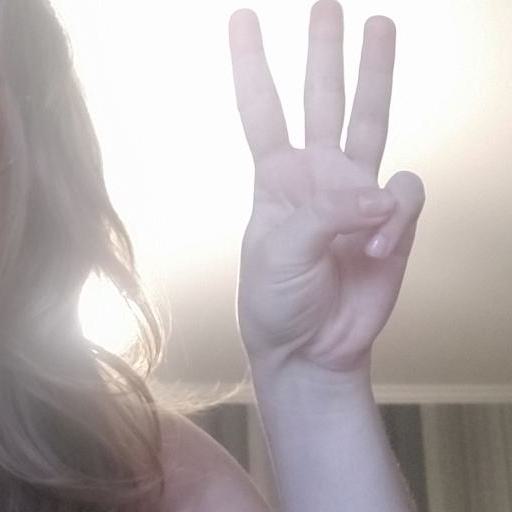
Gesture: three